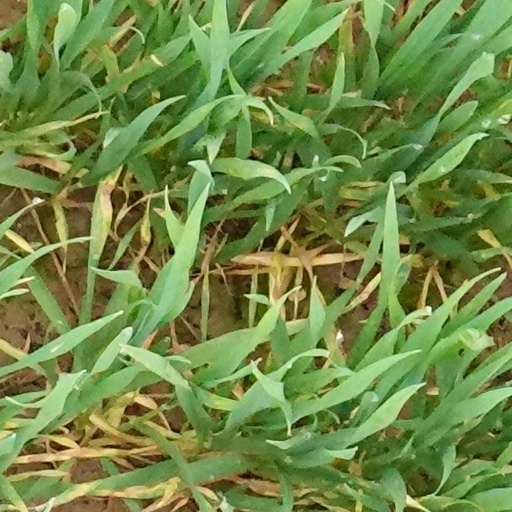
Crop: wheat